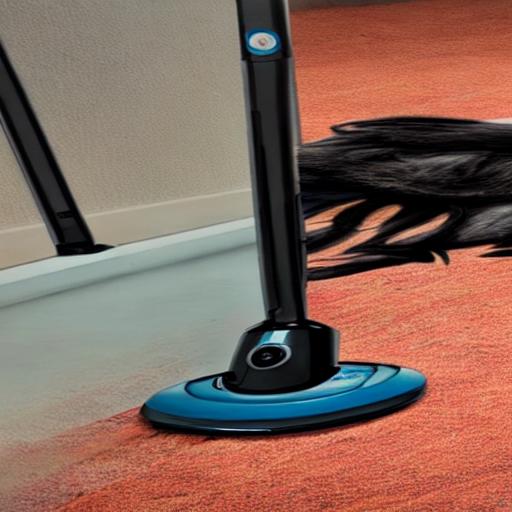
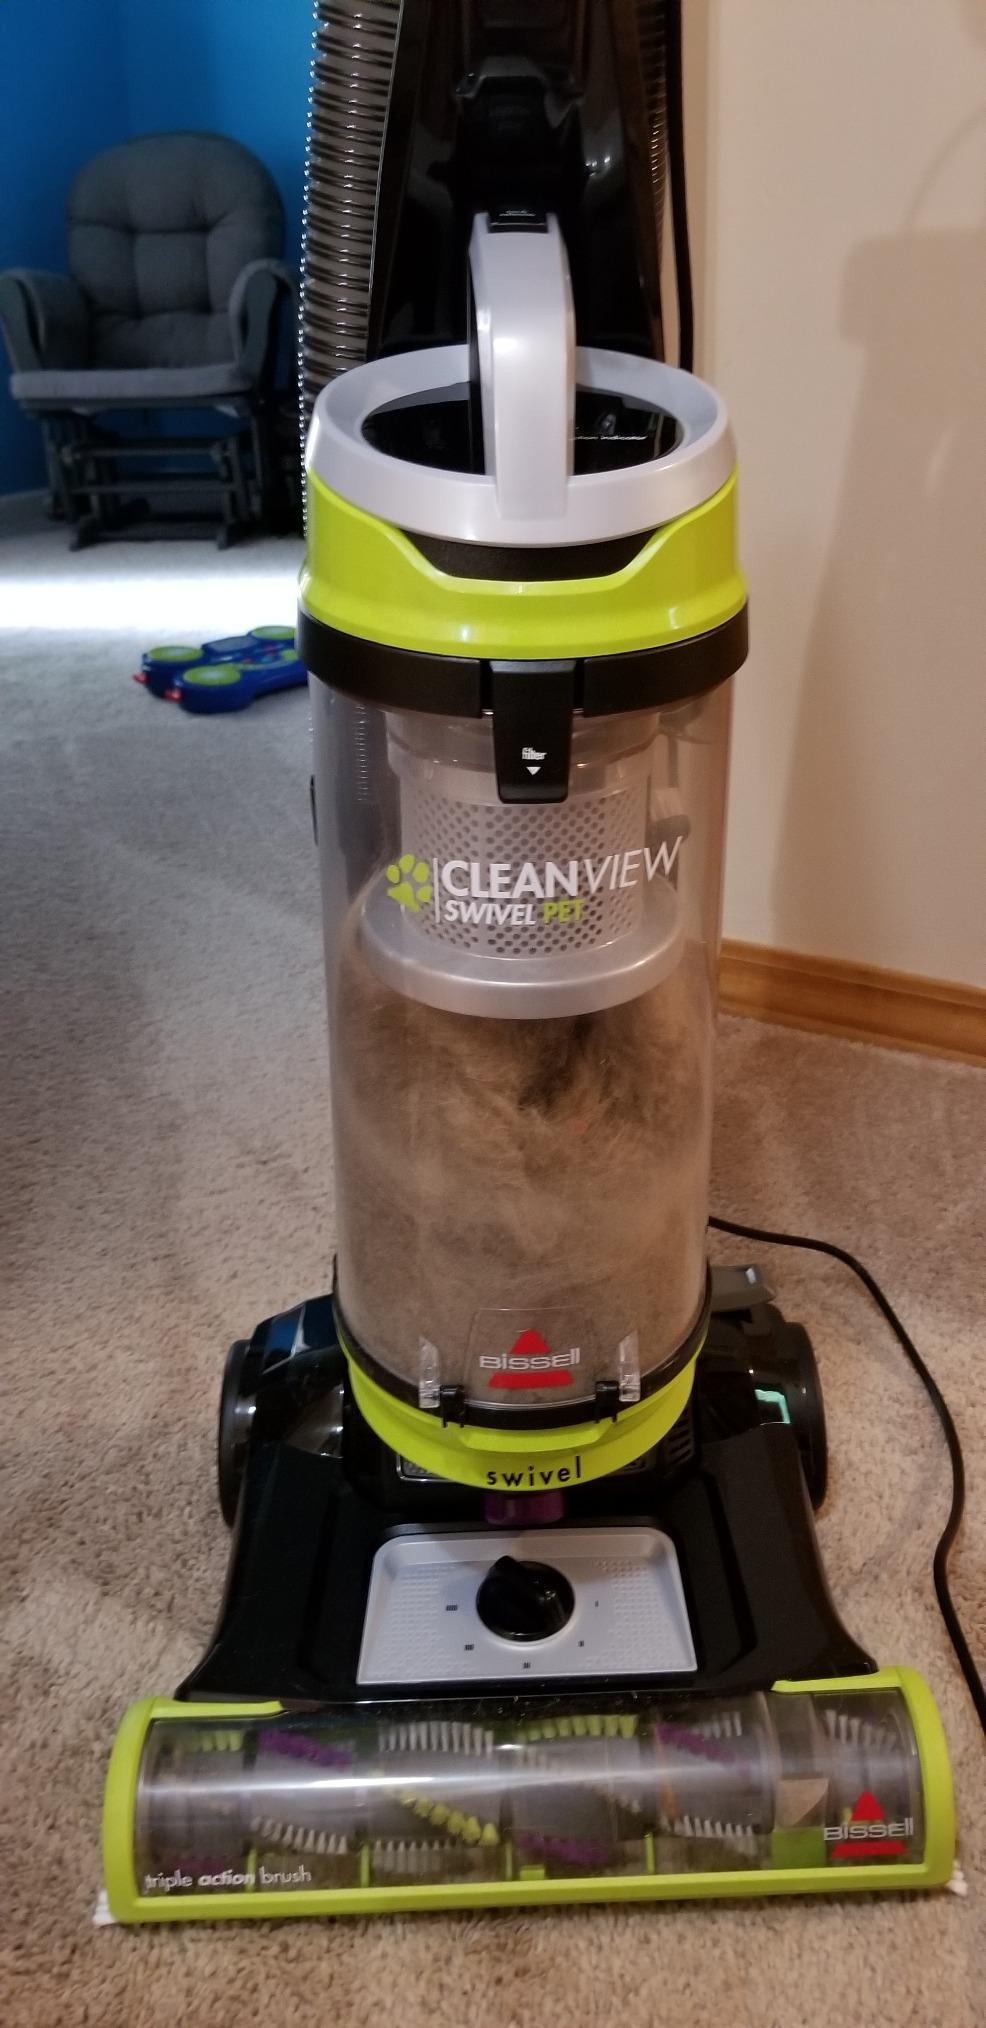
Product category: items_vacuum
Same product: no